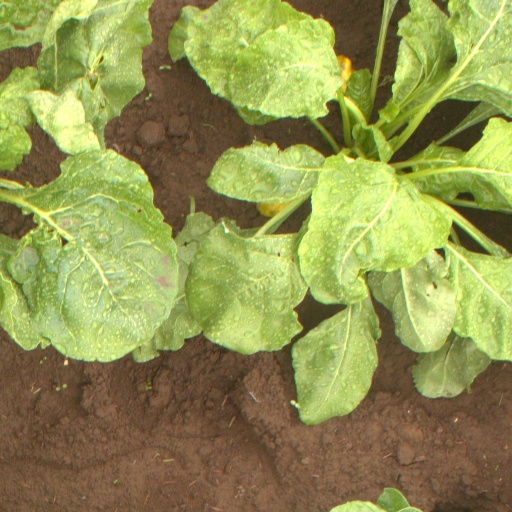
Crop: sugar beet